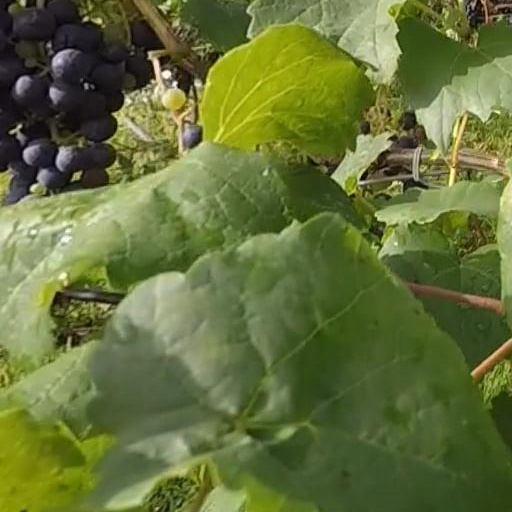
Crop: grape